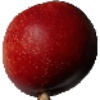
Label: nectarine